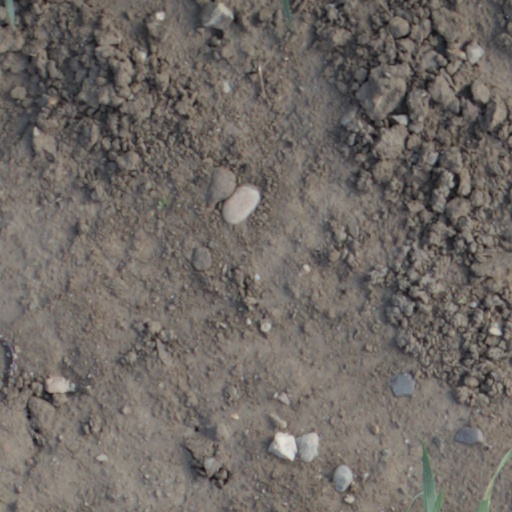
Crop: wheat